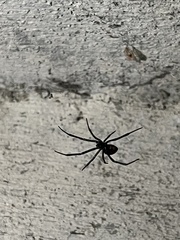
Species: Lactrodectus_hesperus